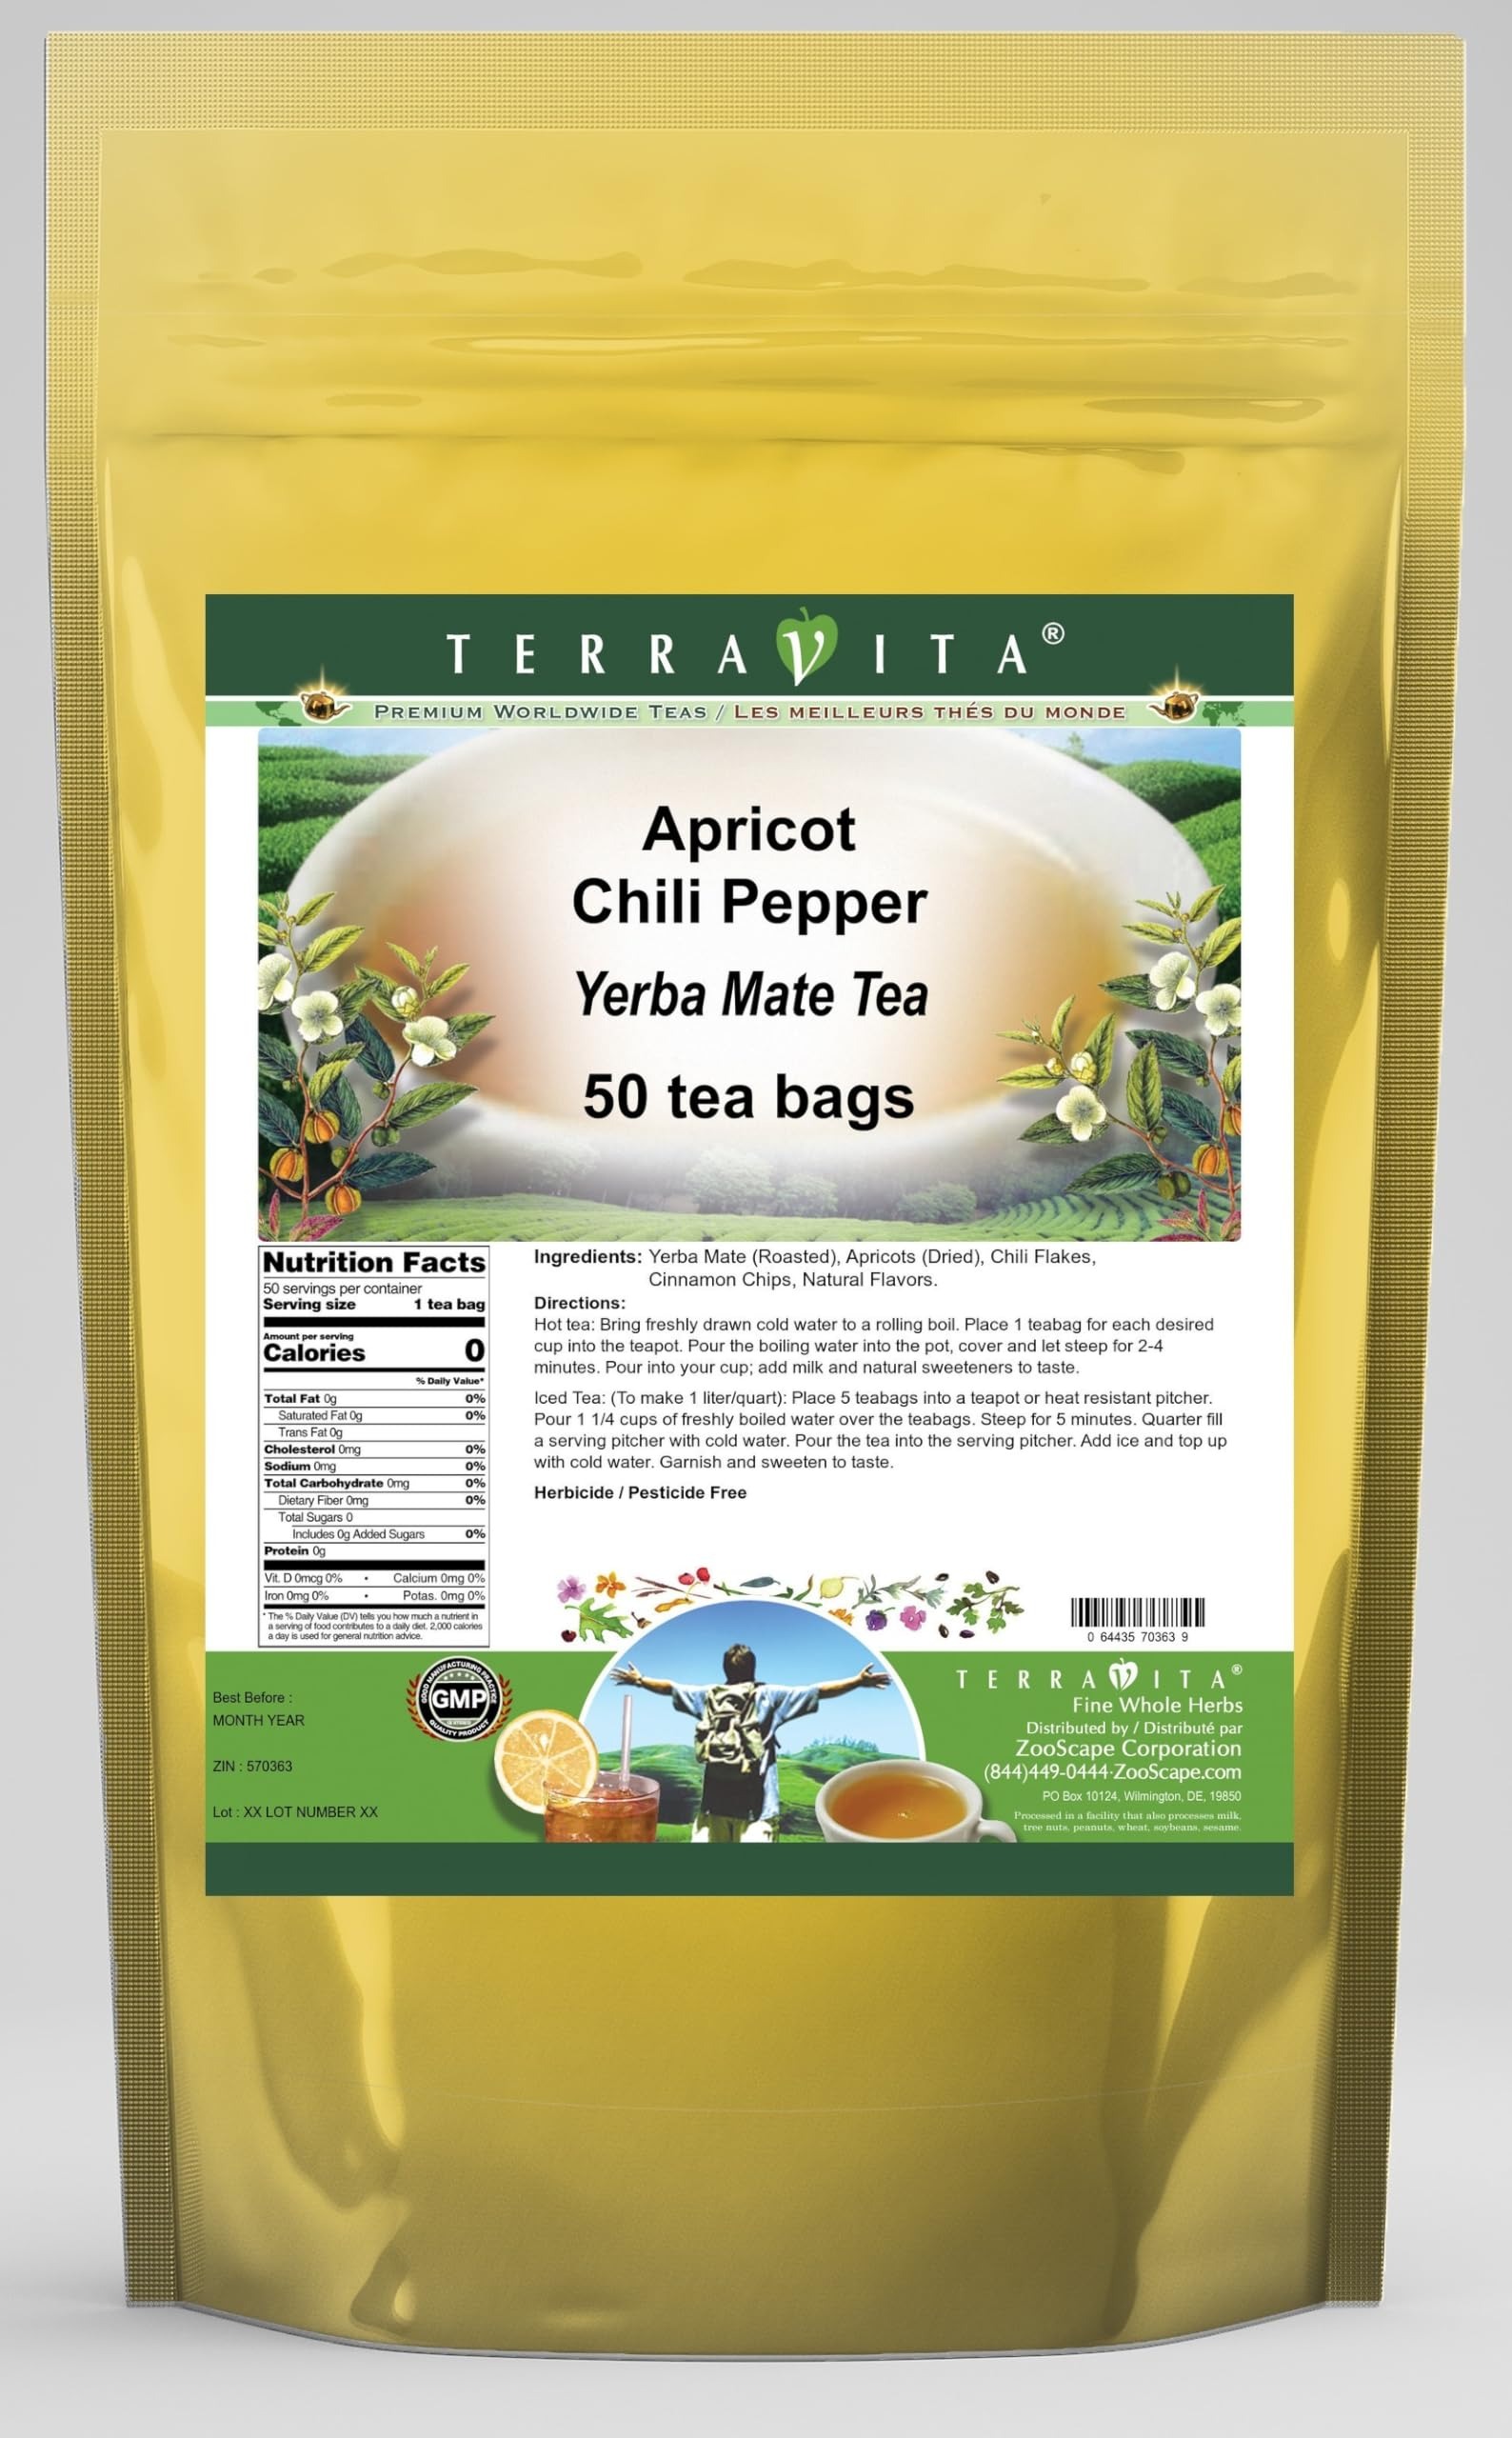
Item Name: Apricot Chili Pepper Yerba Mate Tea (50 tea bags, ZIN: 570363) - 3 Pack
Bullet Point 1: Our Apricot Chili Pepper Yerba Mate tea is a scrumptuous all-natural flavored Yerba Mate coffee substitute with Apricots, Chili Flakes and Cinnamon Chips that will refresh you with its terrific taste! You will enjoy the earthy and acidity-free Apricot Chili Pepper aroma and flavor again and again! - Ingredients: Yerba Mate, Apricots, Chili Flakes, Cinnamon Chips and Natural Apricot Chili Pepper Flavor.
Bullet Point 2: No fillers.
Bullet Point 3: Manufacturer: TerraVita
Bullet Point 4: Size: 50 tea bags
Bullet Point 5: Yerba Mate Tea Bags - Packed in a convenient upright pouch!
Product Description: Our Apricot Chili Pepper Yerba Mate tea is a scrumptuous all-natural flavored Yerba Mate coffee substitute with Apricots, Chili Flakes and Cinnamon Chips that will refresh you with its terrific taste! You will enjoy the earthy and acidity-free Apricot Chili Pepper aroma and flavor again and again! - Ingredients: Yerba Mate, Apricots, Chili Flakes, Cinnamon Chips and Natural Apricot Chili Pepper Flavor. - Hot tea brewing method: Bring freshly drawn cold water to a rolling boil. Place 1 teabag for each desired cup into the teapot. Pour the boiling water into the pot, cover and let steep for 2-4 minutes. Pour into your cup; add milk and natural sweeteners to taste. - Iced tea brewing method: (To make 1 liter/quart): Place 5 teabags into a teapot or heat resistant pitcher. Pour 1 1/4 cups of freshly boiled water over the teabags. Steep for 5 minutes. Quarter fill a serving pitcher with cold water. Pour the tea into the serving pitcher. Add ice and top up with cold water. Garnish and sweeten to taste. - TerraVita is an exclusive line of premium-quality, natural source products that use only the finest, purest and most potent ingredients found around the world. TerraVita is hallmarked by the highest possible standards of purity, potency, stability and freshness. All of our products are prepared with the highest elements of quality control, from raw materials through the entire manufacturing process, up to and including the moment that the bottles or bags are sealed for freshness and shipped out to you. Our highest possible standards are certified by independent laboratories and backed by our personal guarantee. - TerraVita exists to meet and ensure your family's health and wellness without the harmful effects of chemicals and health products. We strive to make all of our prod
Value: 150.0
Unit: Count

Price: 93.46